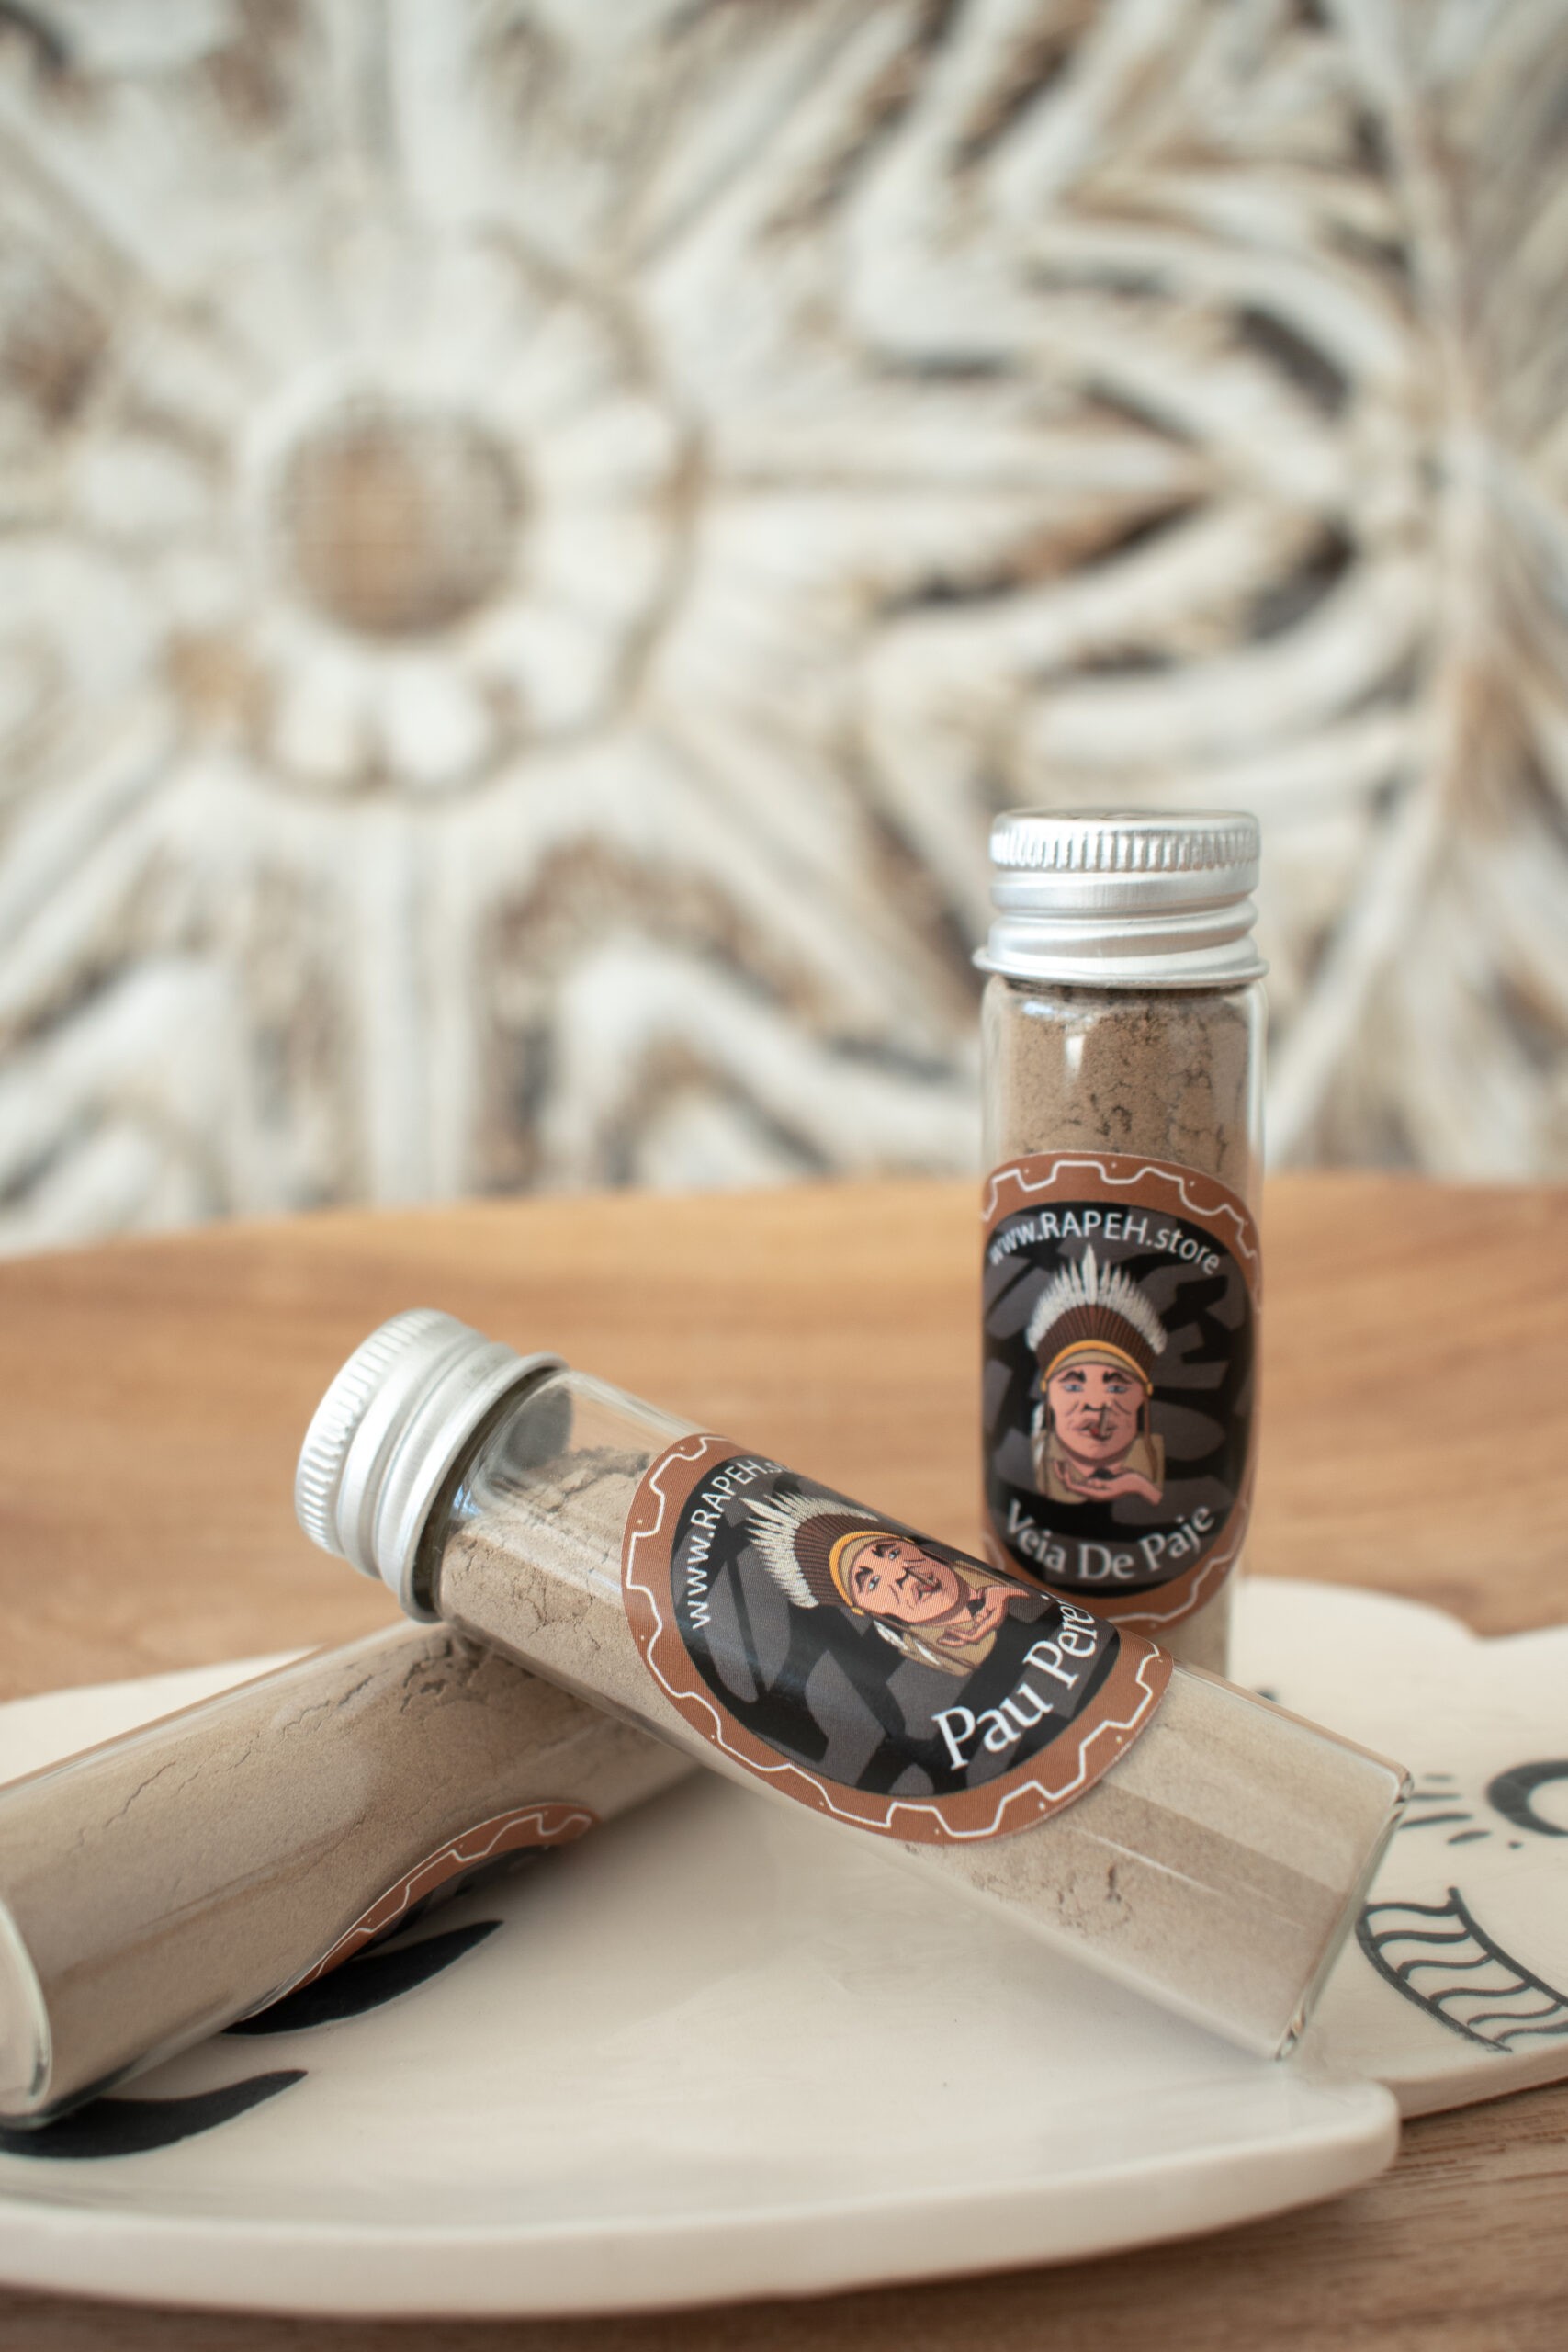
bottle, brown, drinkware, liquid, wood, glass bottle, office supplies, drink, writing instrument accessory, solution, font, ink, cork, writing implement, cigar, stationery, brand, art, paper, tobacco products, still life photography, liqueur, paper product, nail, alcohol, pattern, distilled beverage, illustration, writing, table